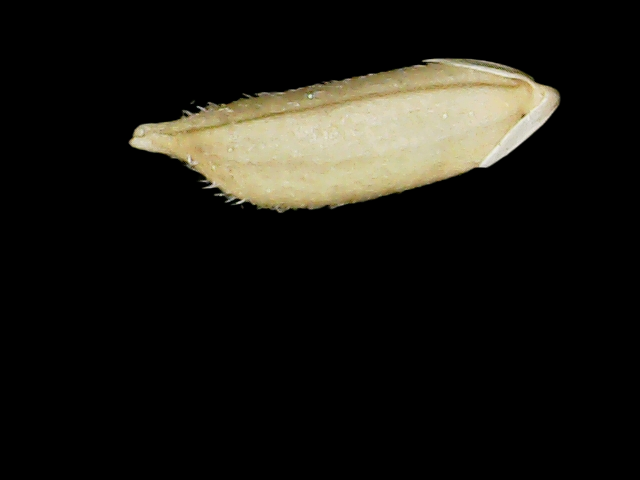
Rice variety: Binadhan12